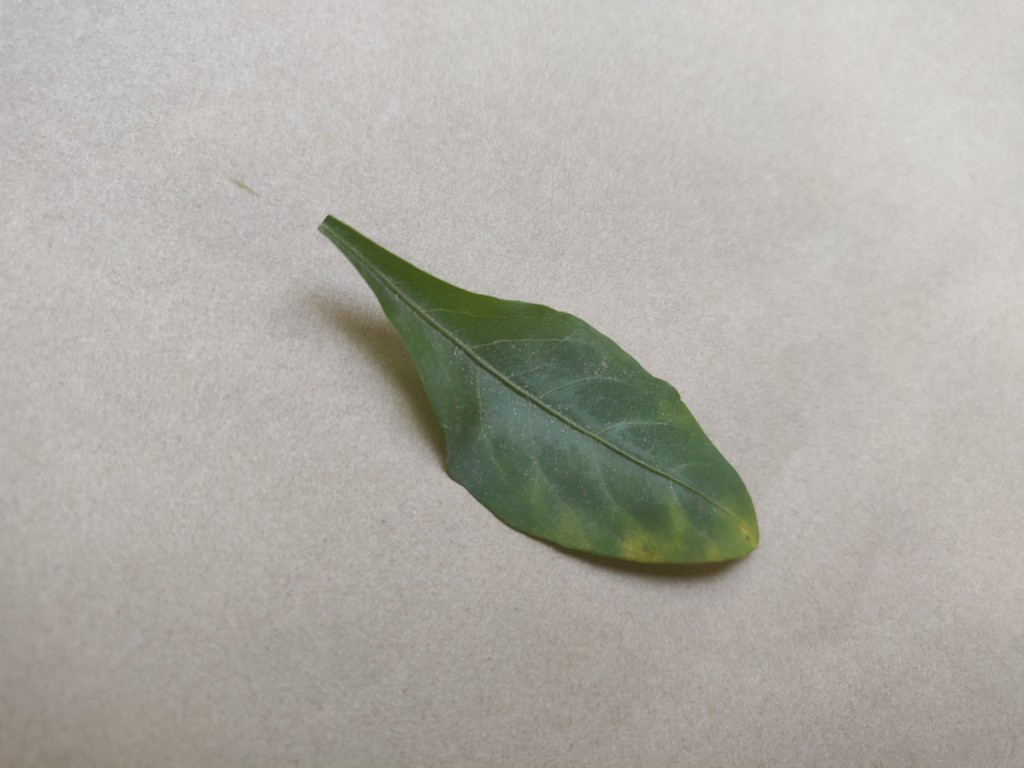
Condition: Unhealthy
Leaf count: single
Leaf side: front